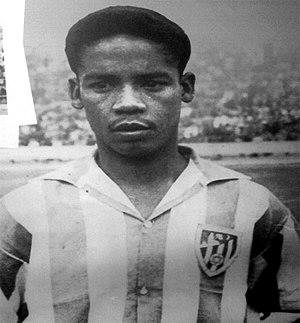
Lahcen Chicha.
Le Hassania Union Sport d'Agadir, plus couramment abrégé en Hassania Agadir, est un club marocain de football fondé en 1946 et basé dans la ville d'Agadir.
Lahcen "Chicha" Larbi Ben Mohamed Ahmed, plus connu sous le nom de Lahcen Chicha, est un footballeur international marocain qui évoluait au poste d'ailier ou milieu de terrain.
Le Fath Union Sport, couramment abrégé en FUS de Rabat ou FUS, est un club de football marocain basé à Rabat et fondé en 1946. Il dispute ses premières compétitions officielles à partir de l'année 1946 au sein de la LMFA, où le club atteint rapidement le premier niveau de la ligue.